List of Venus flytrap cultivars

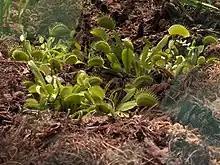
Typical variety of the Venus flytrap

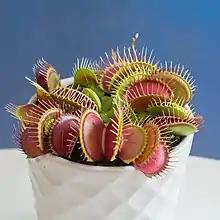
'B52' produces some of the largest traps of any cultivar

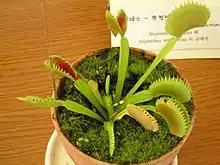
The 'Dentate' cultivar

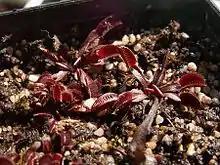
"Dionaea muscipula" 'Akai Ryu', Japanese for 'Red Dragon'

Venus flytraps are by far the most commonly recognized and cultivated carnivorous plant. They are sold as houseplants and are often found at florists, hardware stores and supermarkets. Since around 2012, large numbers of cultivars (cultivated varieties) have come into the market through tissue culture of selected genetic mutations. It is through tissue culture that great quantities of plants are raised for commercial markets.